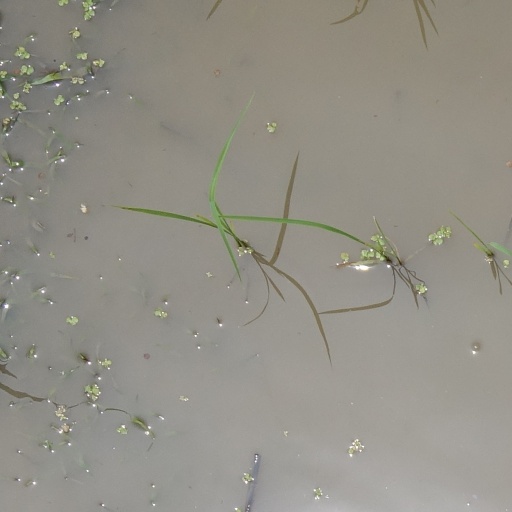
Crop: rice